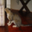
Label: cat